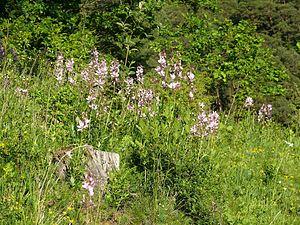
Hirtzfelden est une commune française située dans le département du Haut-Rhin en région Grand Est.